Mount Limbara

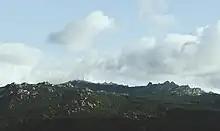

The name could derive from the Latin "Limes Balares" ("Boundary of the Balares"), given it by the Romans as it marked the frontier with the territory still in the hands of the Balares, a late Nuragic tribe.